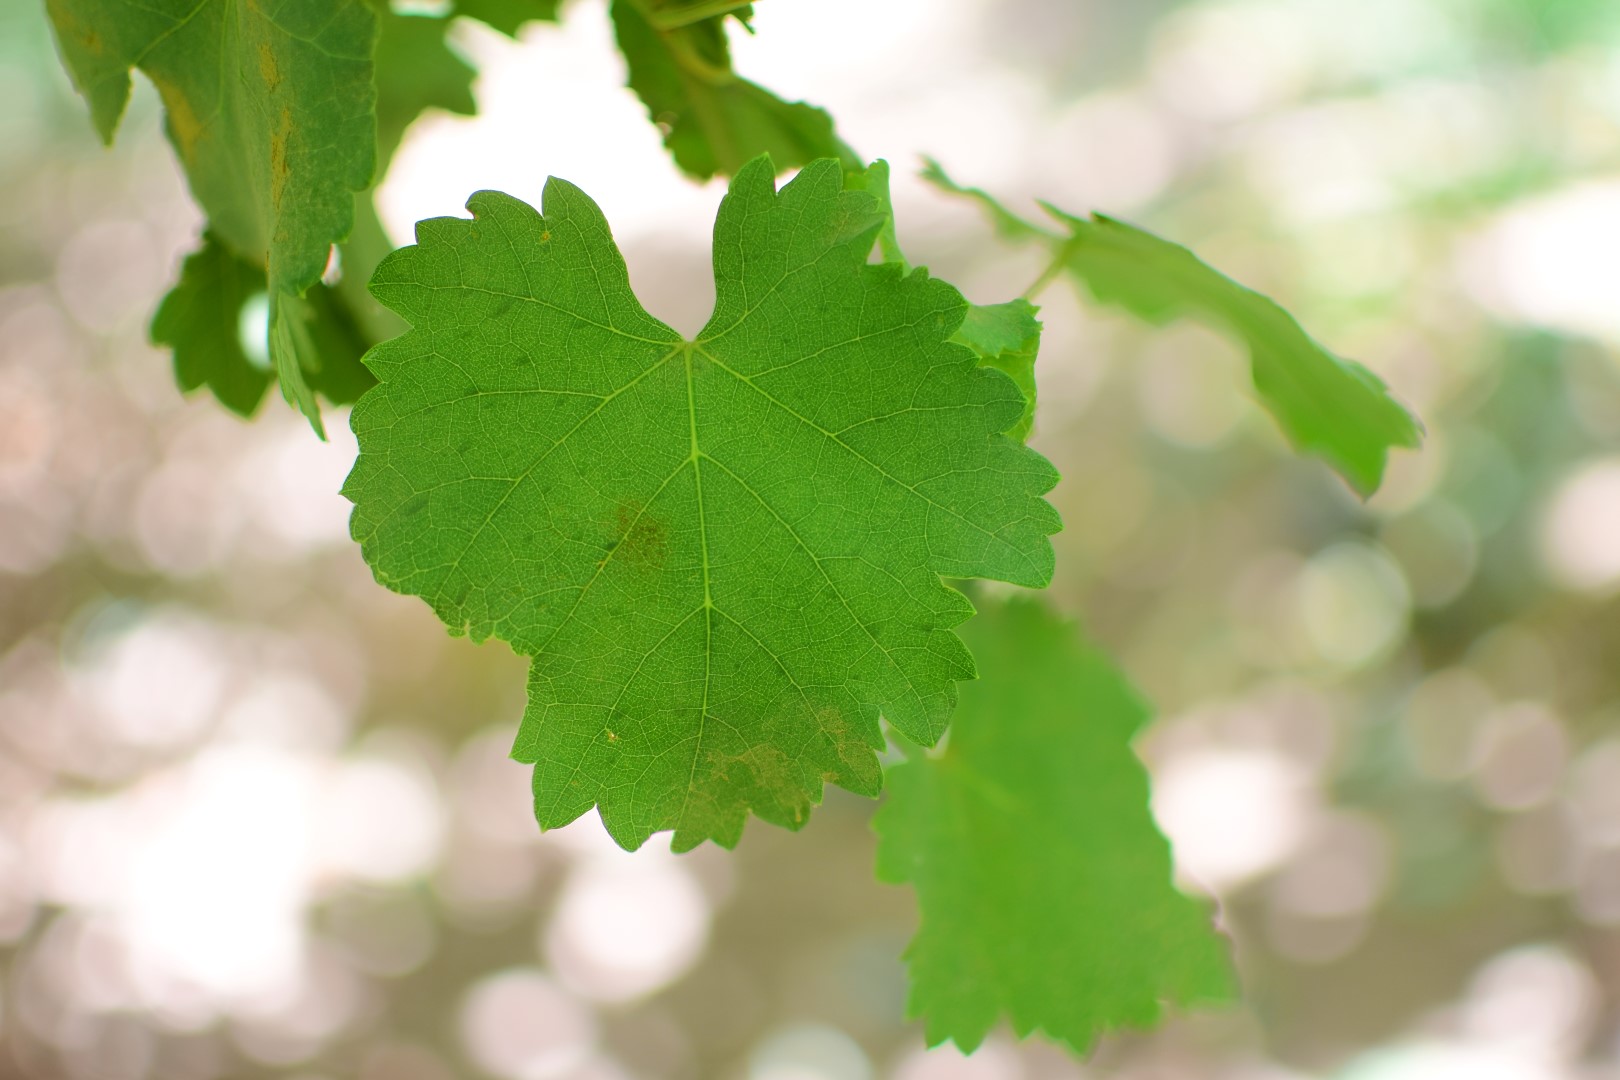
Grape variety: Frinsi